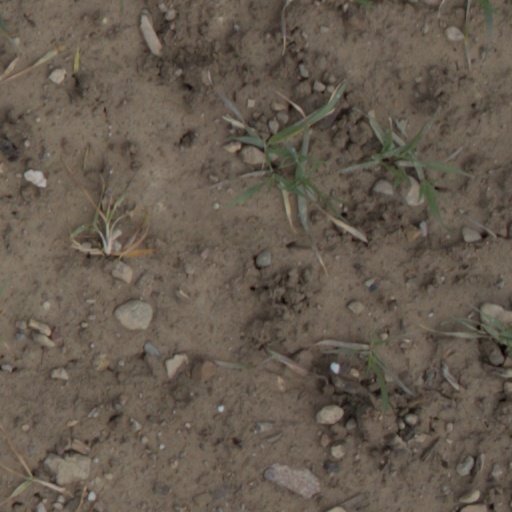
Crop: wheat